Sibur

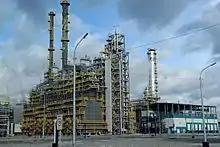
ZapSibNeftekhim

SIBUR uses NGL to create olefins, which are then turned into polyethylene and polypropylene via polymerisation. Polypropylene is also used to produce BOPP films, which is an important material for packaging.